Stephen Bulla

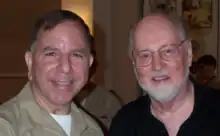
Stephen Bulla (left) and John Williams.

In 2003, the Library of Congress commissioned Bulla to complete the final march of John Philip Sousa, the Library of Congress March. Sousa died in 1932 before the march's completion. Bulla completed the composition.